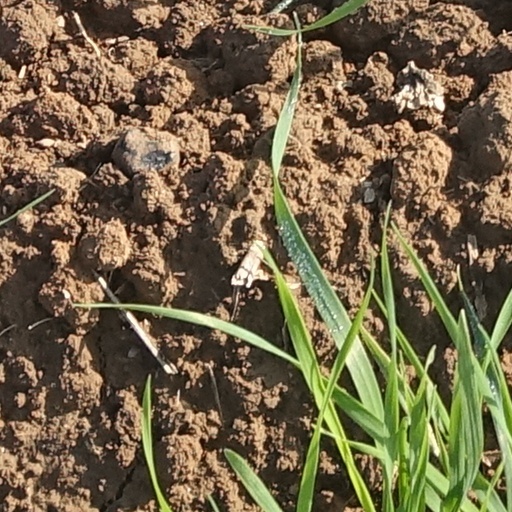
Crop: wheat